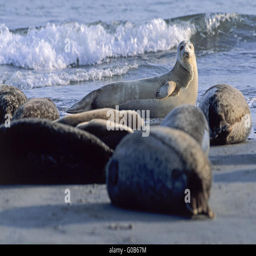
biological species lying on the beach